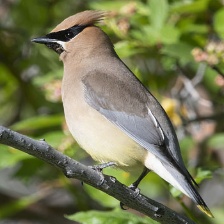
Species: CEDAR WAXWING
Scientific name: BOMBYCILLA CEDRORUM